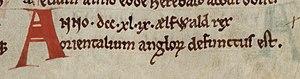
Beonna ou Beorna est un roi d'Est-Anglie de la deuxième moitié du VIIIᵉ siècle.